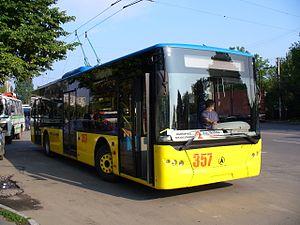
Le Trolleybus ElectroLAZ E183. Photo prise à Vinnytsya, en Ukraine. Русский: Троллейбус ЭлектроЛАЗ Е183. г.Винница, Украина. Українська: Тролейбус ЕлектроЛАЗ Е183 у Вінниці (Україна)